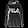
Label: Pullover